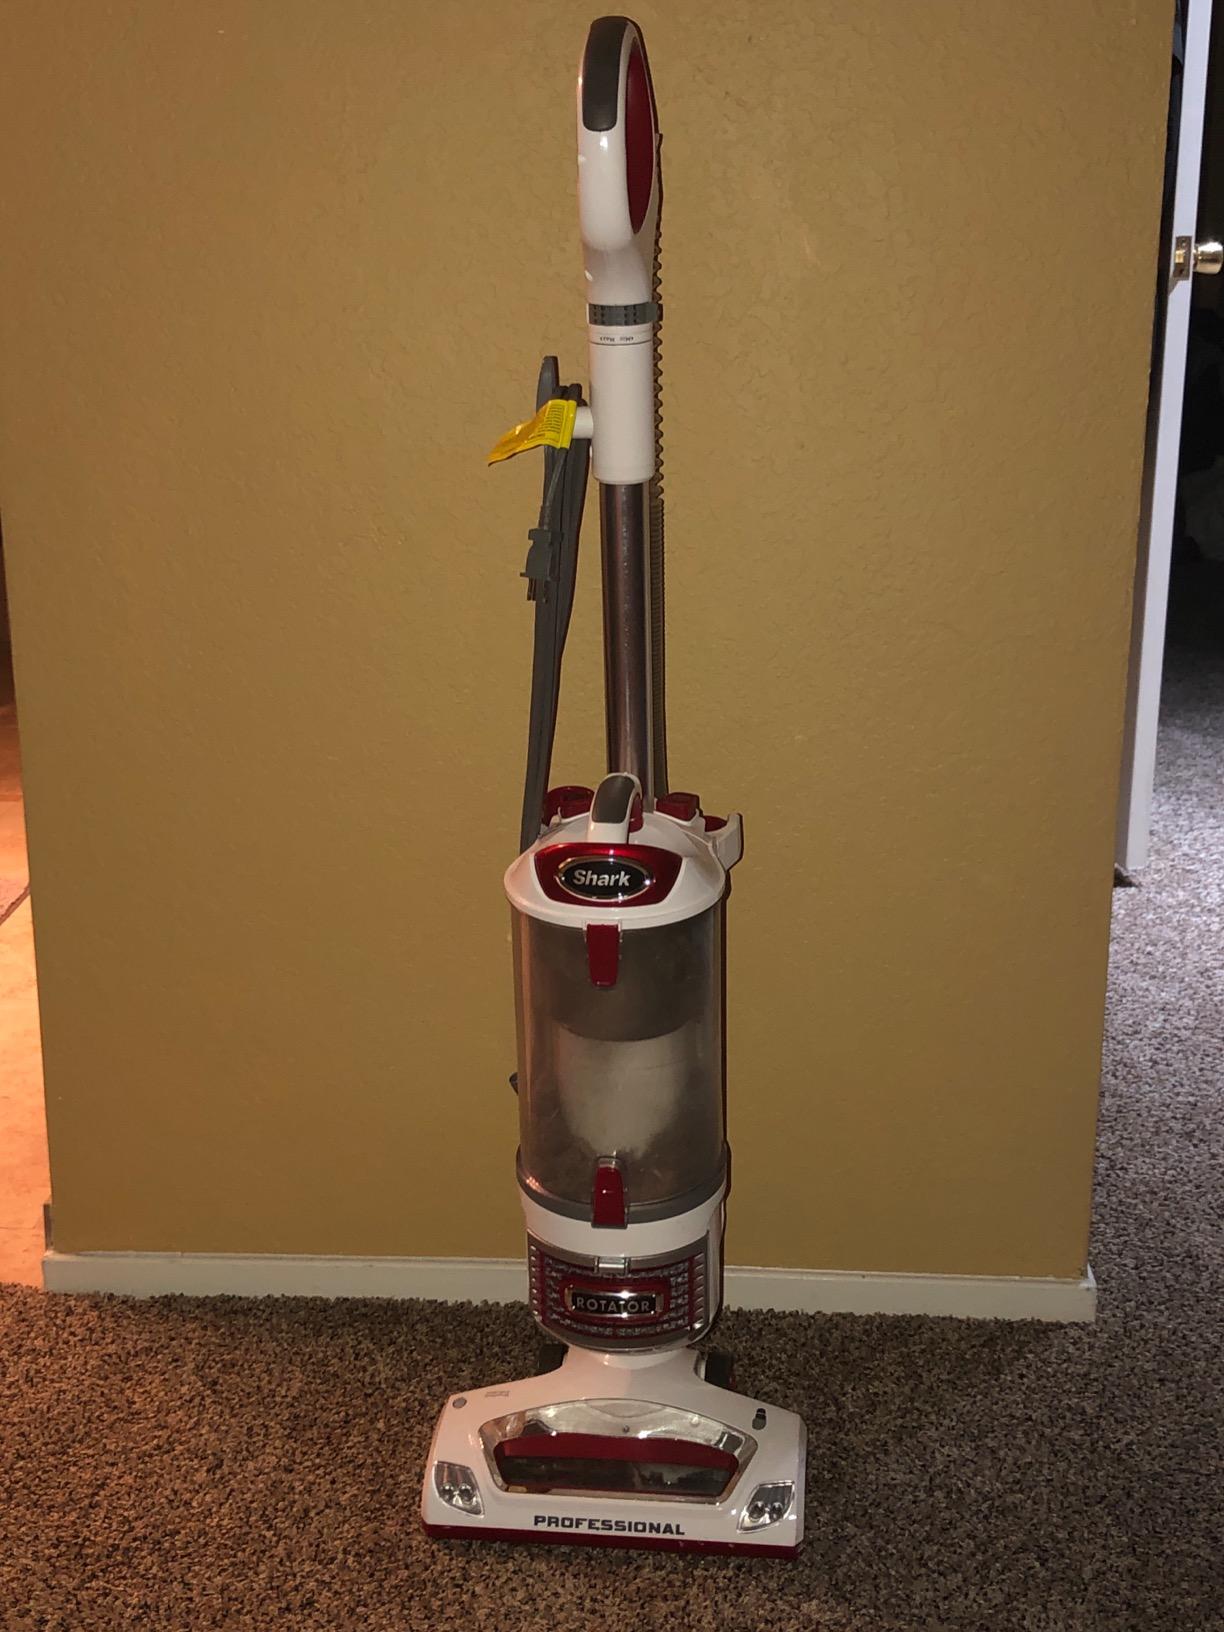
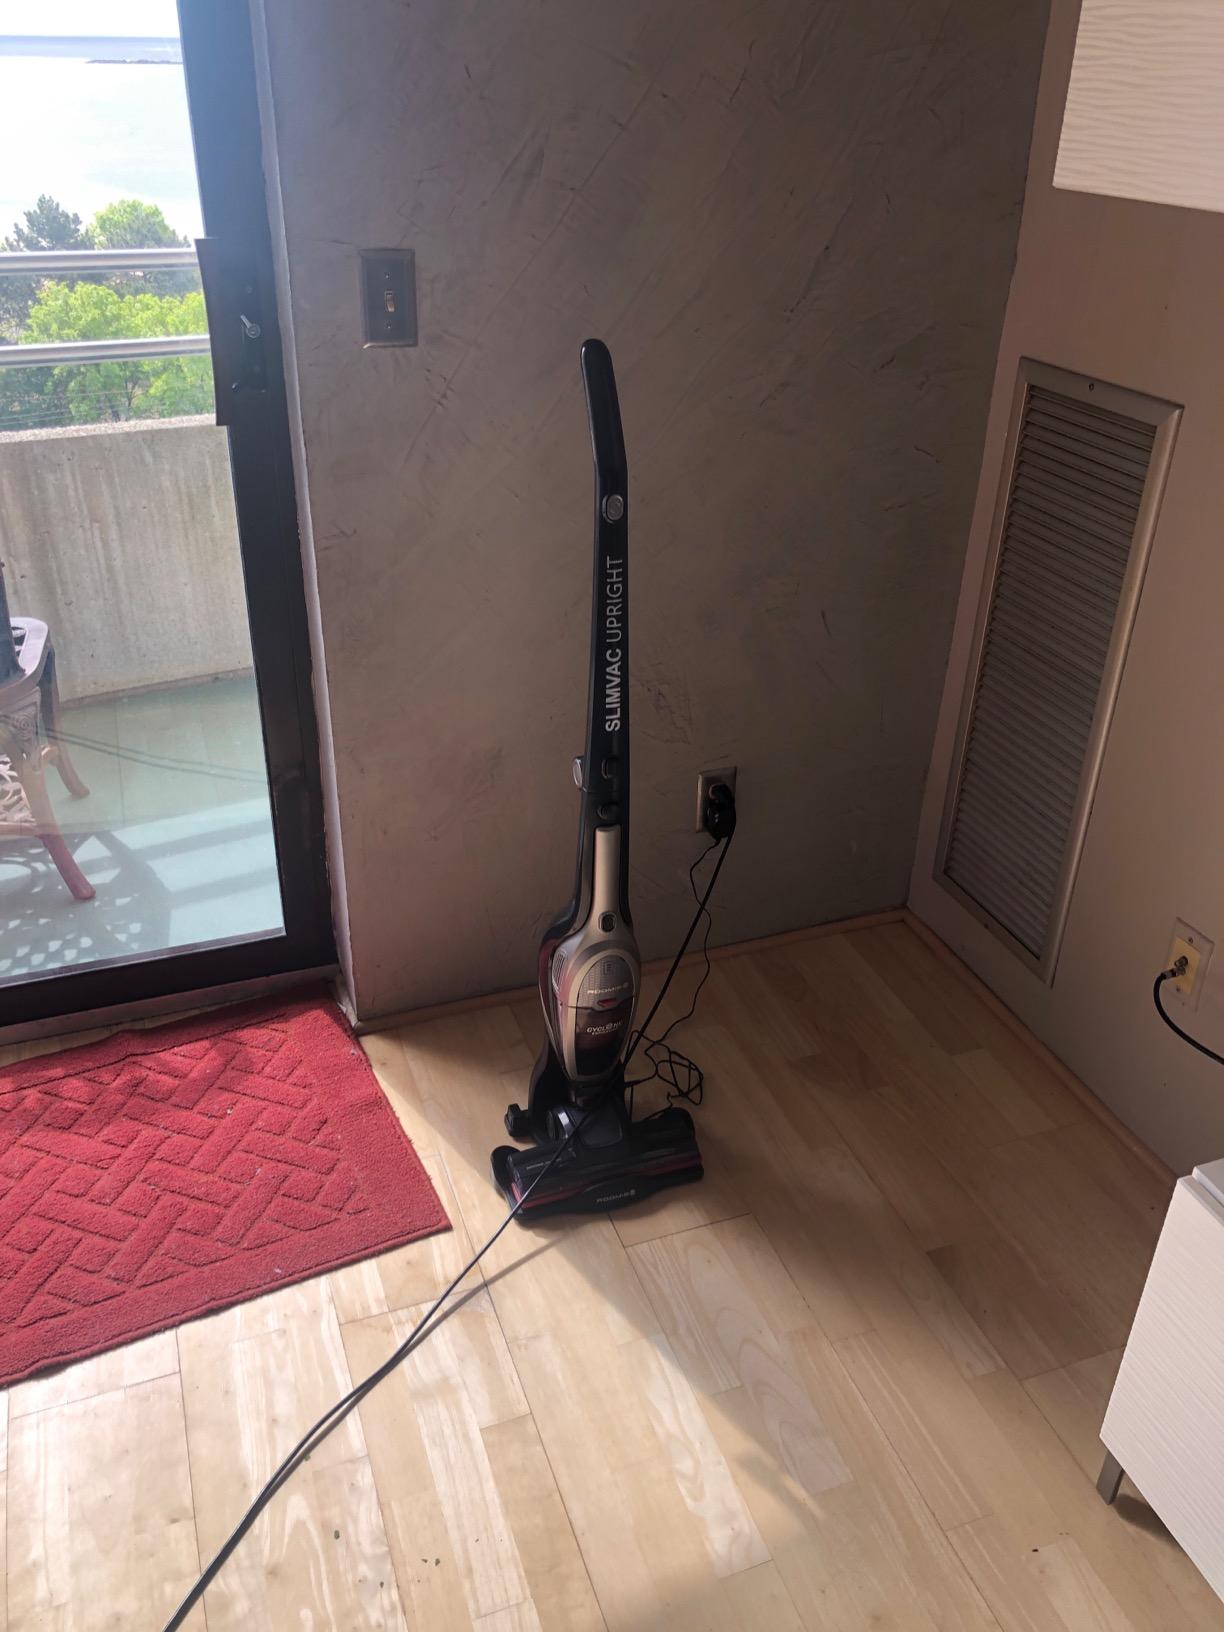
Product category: items_vacuum
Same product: no